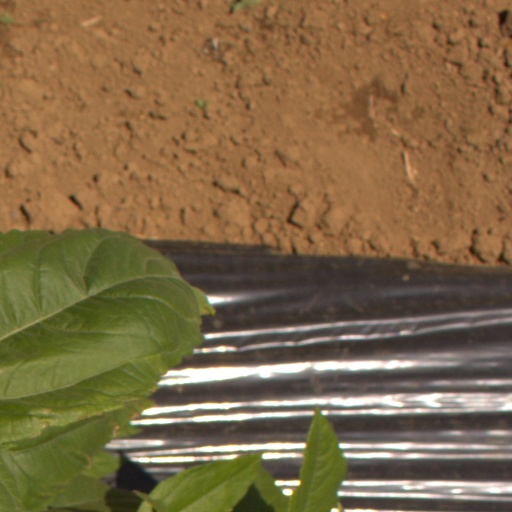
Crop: Jerusalem artichoke